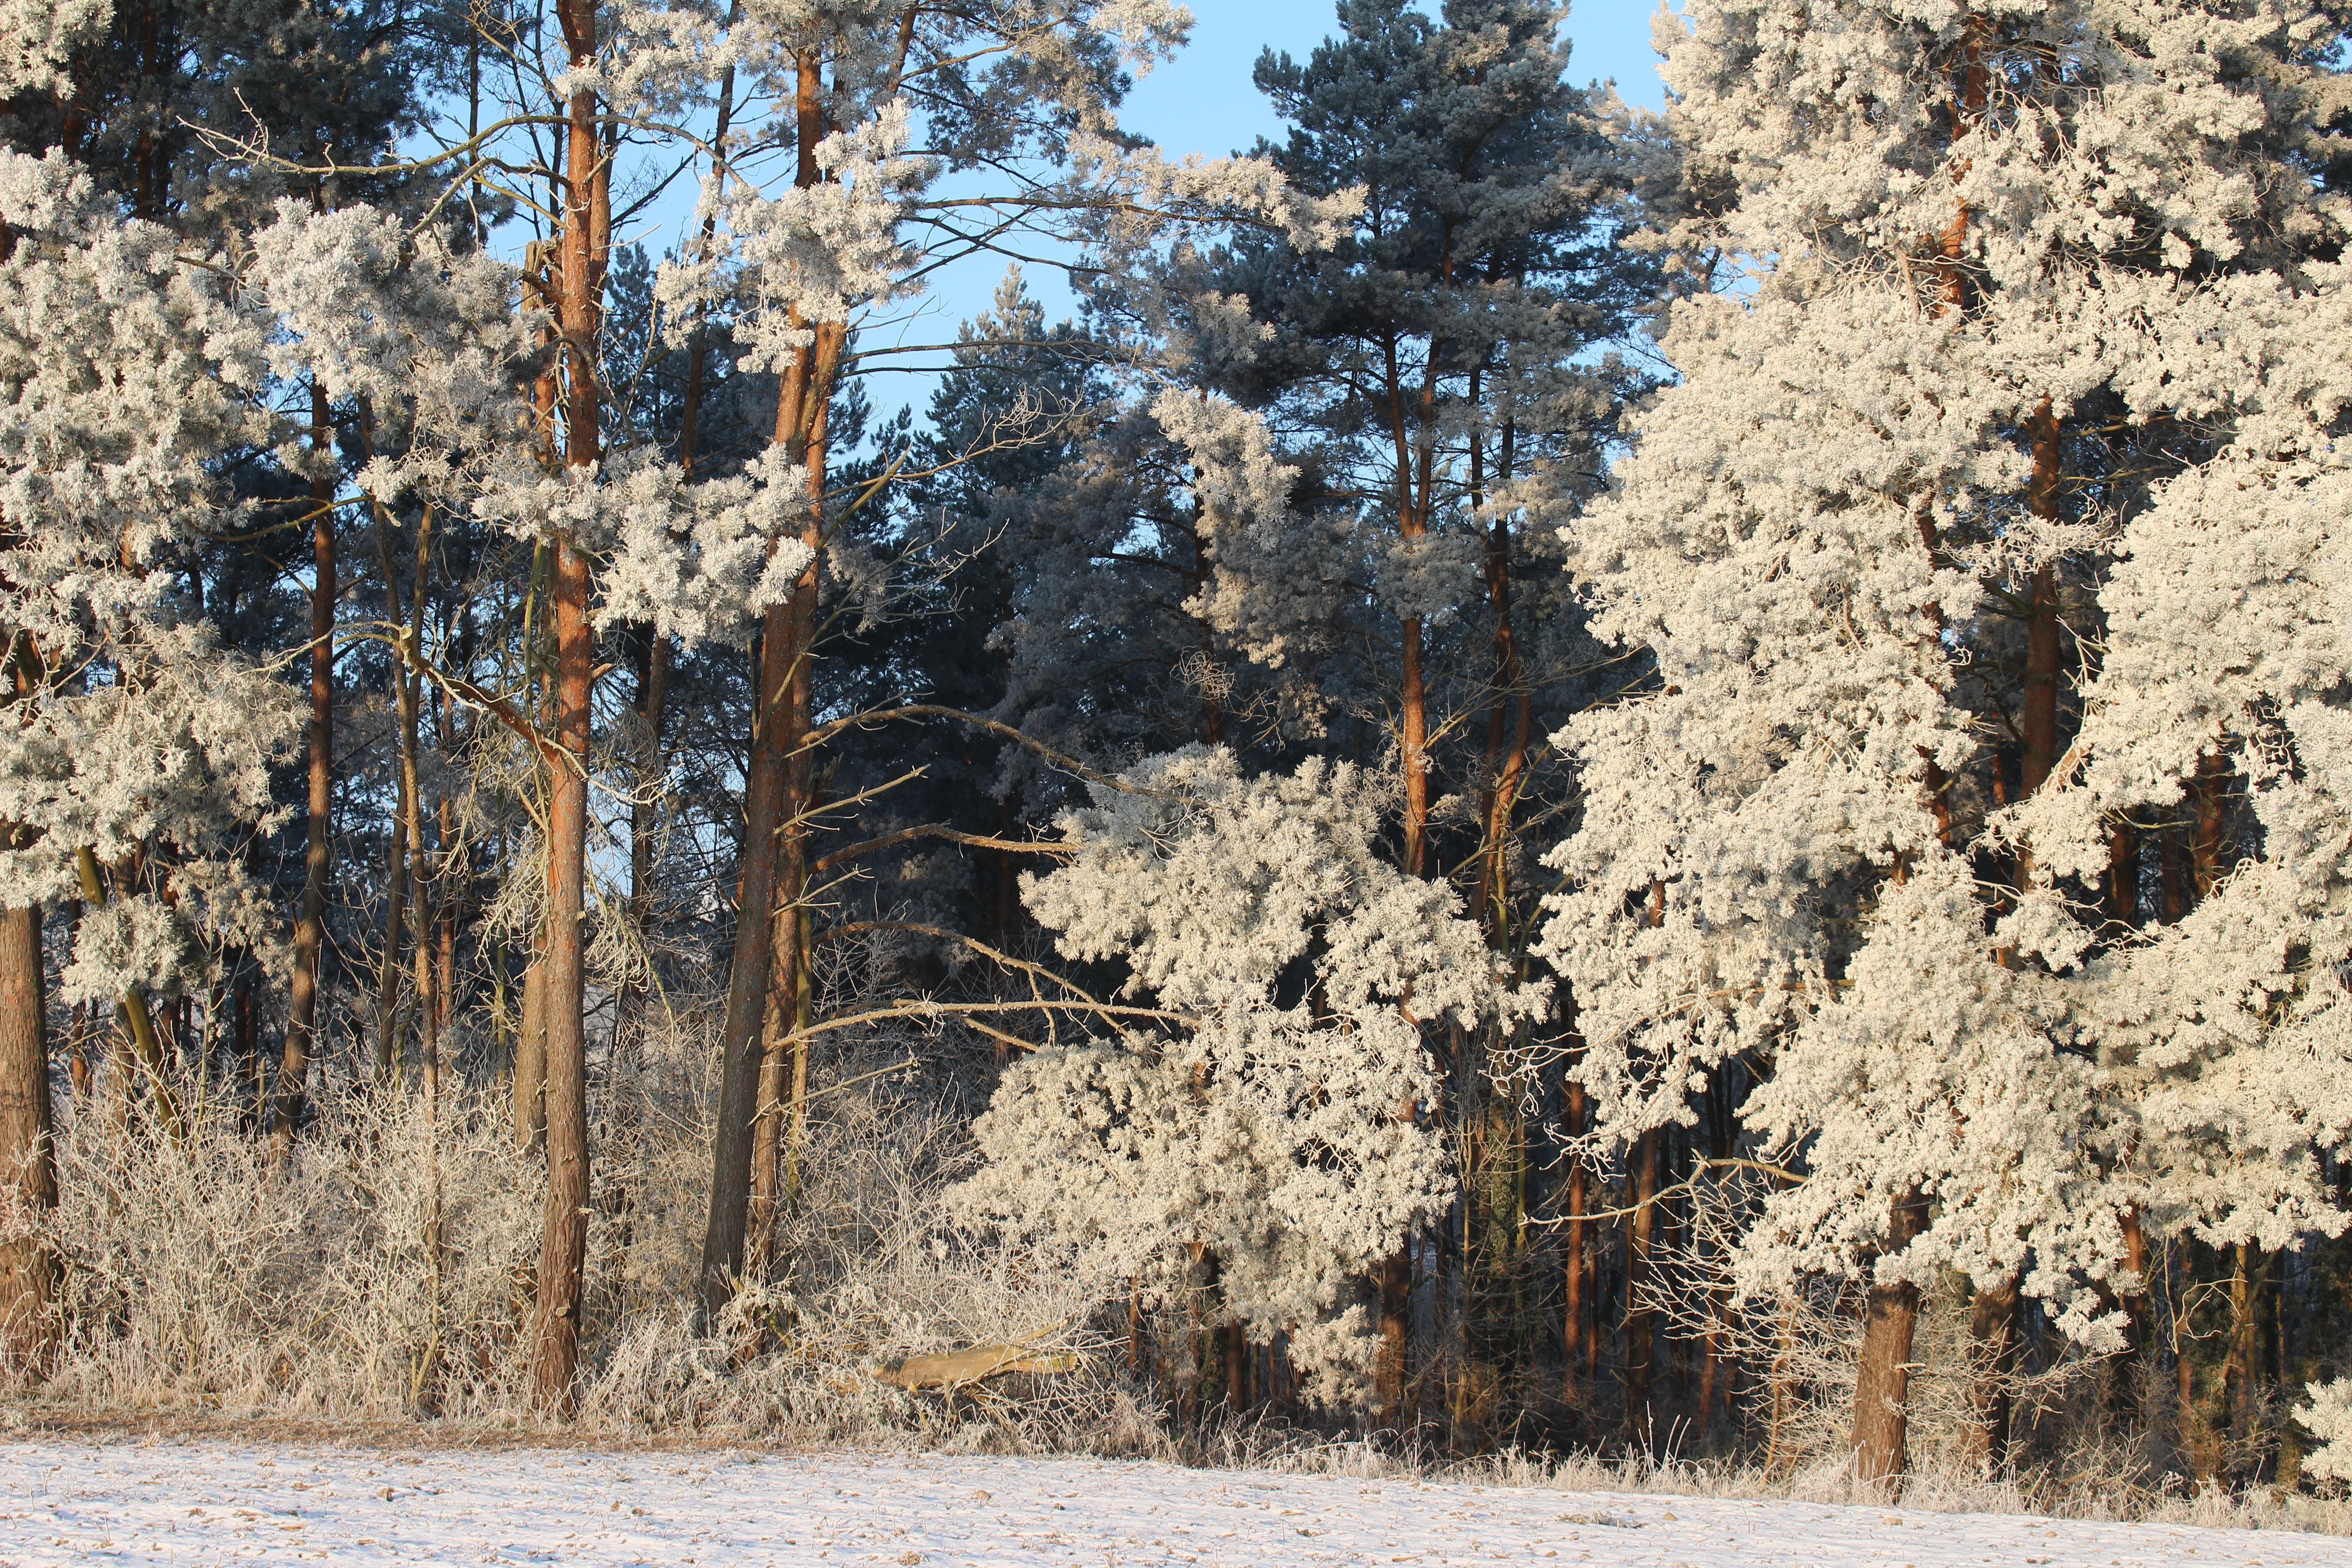
landscape, tree, nature, forest, branch, snow, cold, winter, plant, leaf, flower, frost, spring, autumn, season, trees, icy, woodland, woody plant, land plant